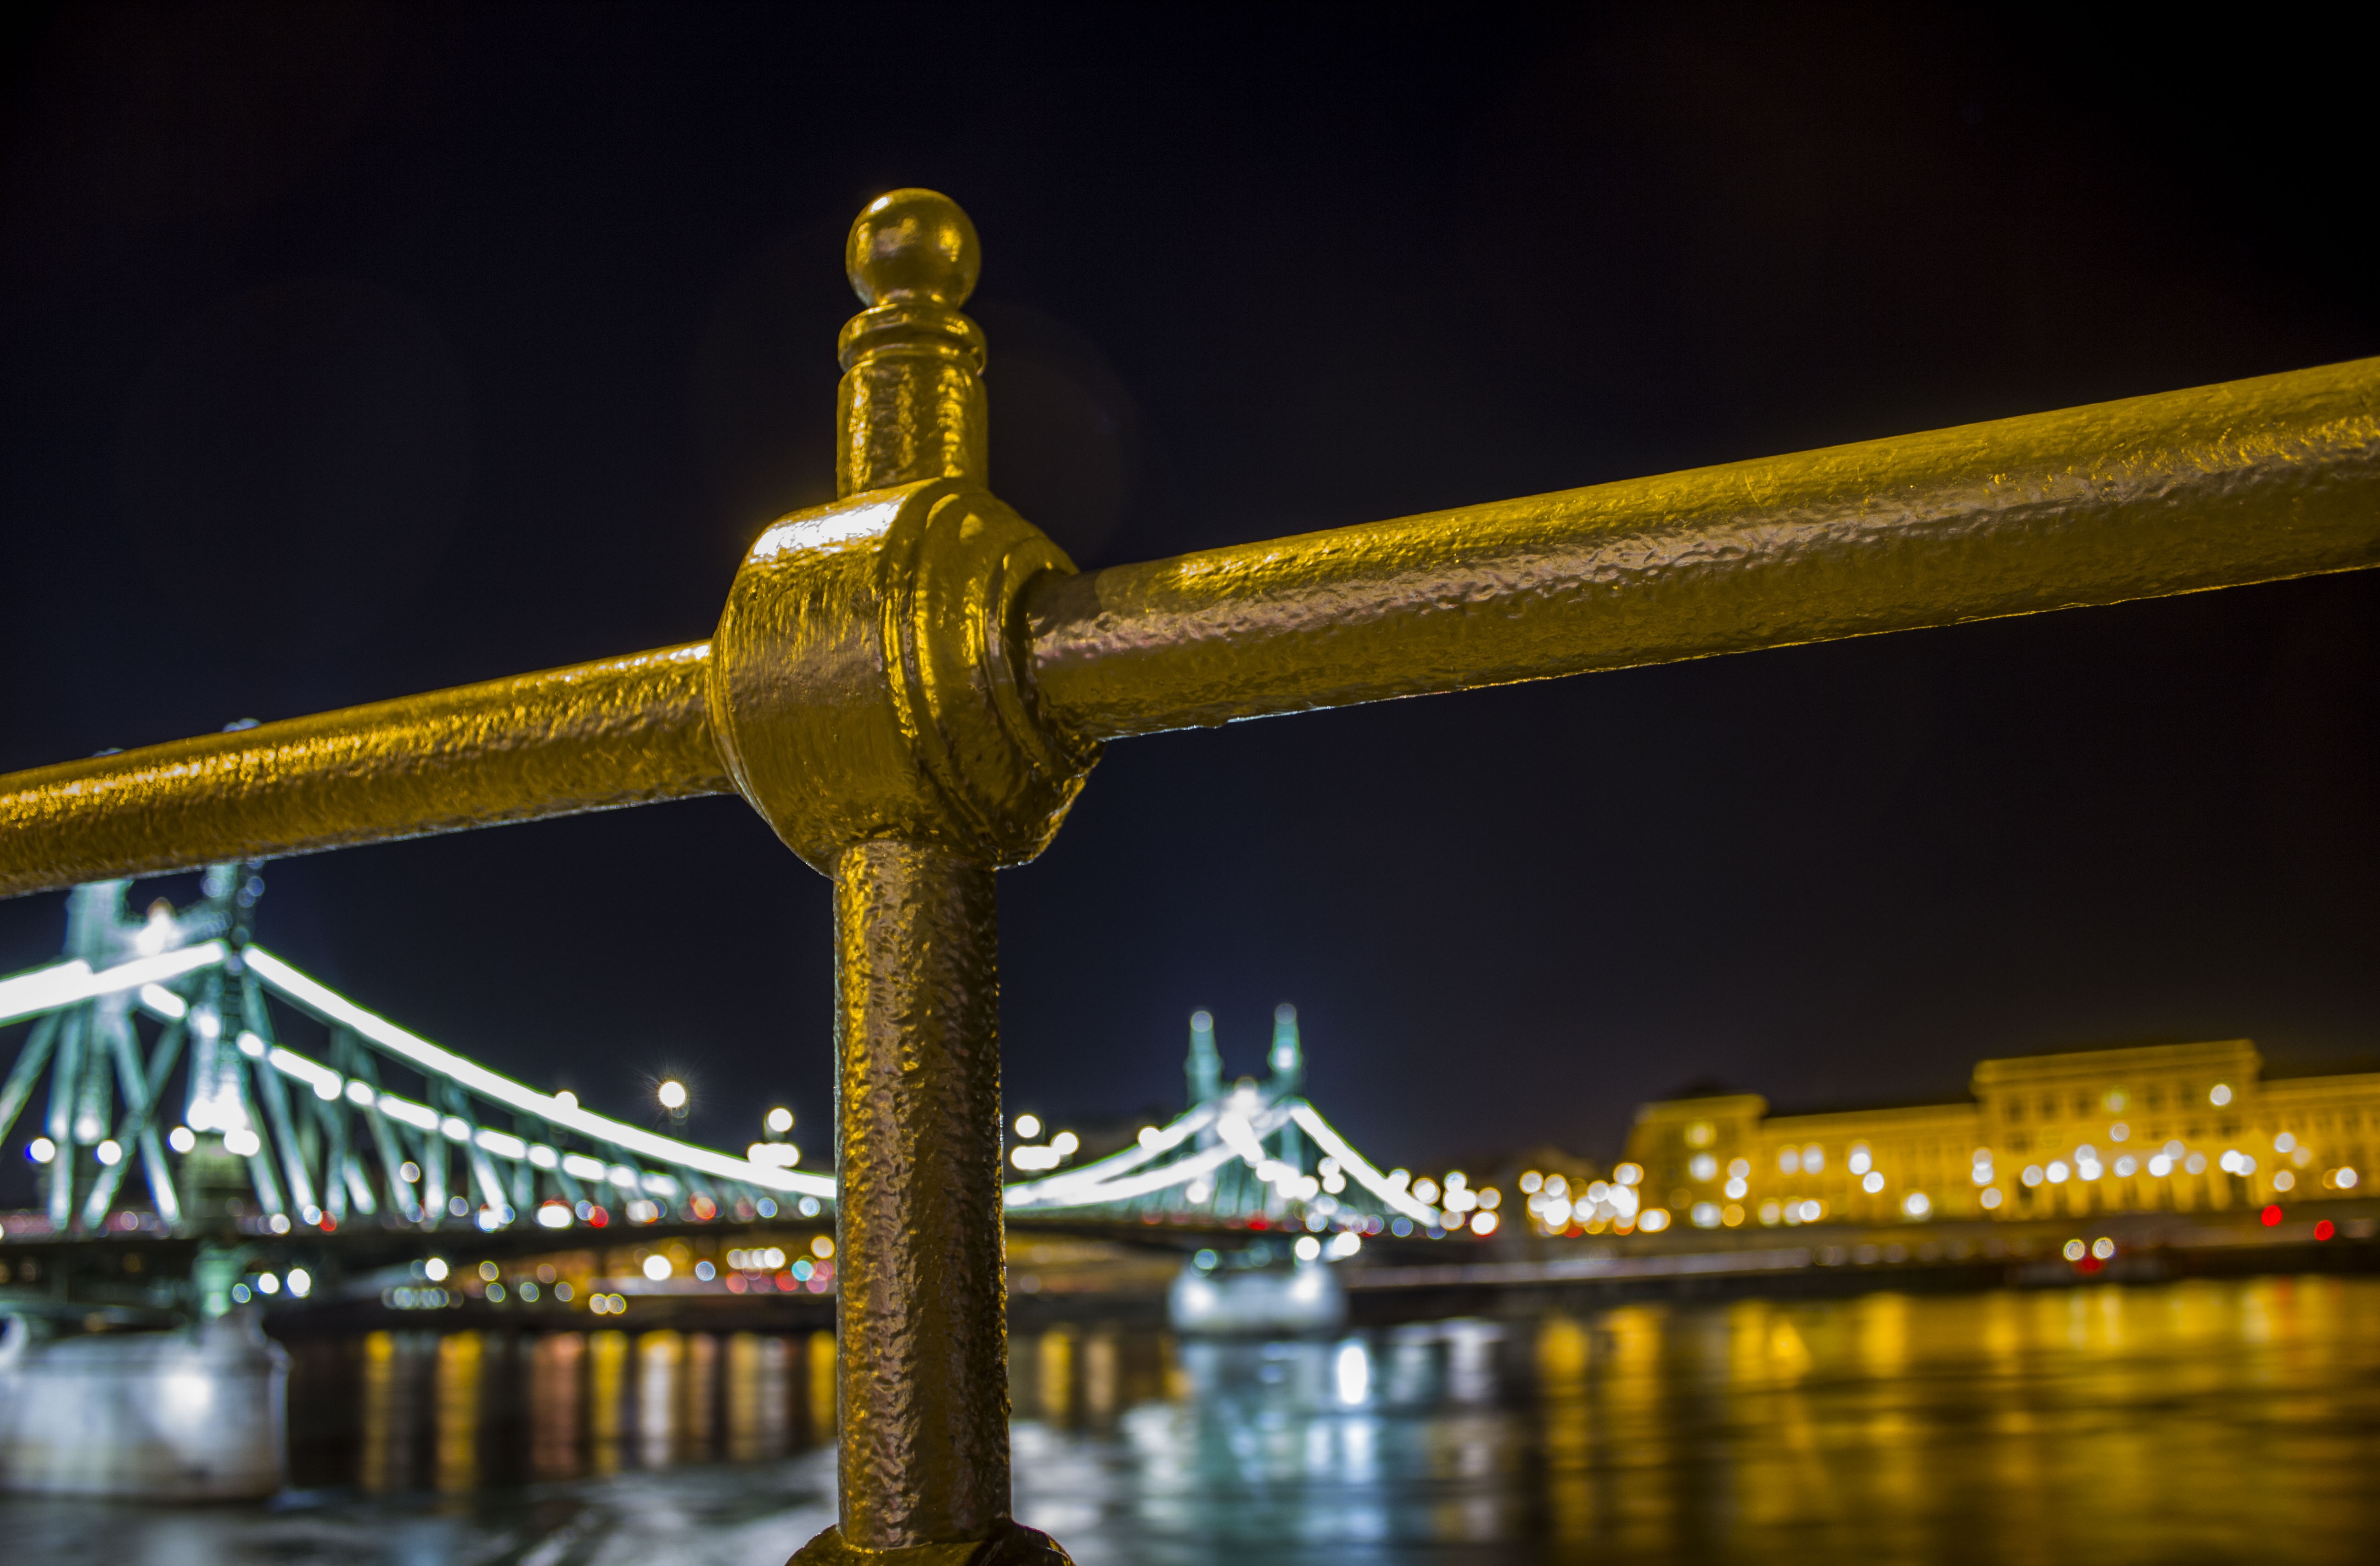
water, light, architecture, sky, bridge, skyline, street, night, building, rail, city, skyscraper, urban, cityscape, downtown, reflection, landmark, metropolitan, night city, city at night, city night